José A. Cabranes

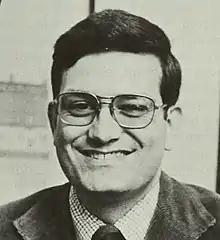
Cabranes in 1986.

In 1979, Cabranes was in the unusual position of being seriously considered for a federal district judgeship in two different states, New York and Connecticut. Both Senators Daniel Patrick Moynihan of New York and Abraham Ribicoff of Connecticut were reported to have offered to recommend his appointment to President Carter.